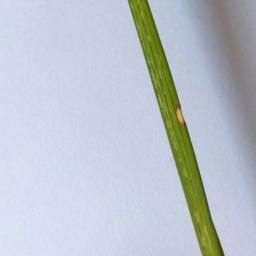
Label: Rice___Leaf_Blast